Dru Drury

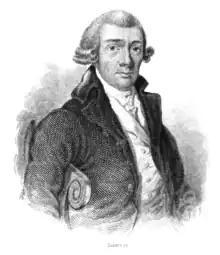
From Jardine's "The Naturalist's Library"

Dru Drury (4 February 1725 – 15 January 1804) was a British collector of natural history specimens and an entomologist. He received specimens collected from across the world through a network of ship's officers and collectors including Henry Smeathman. His collections were utilized by many entomologists of his time to describe and name new species and he is best known for his book "Illustrations of natural history" which includes the names and descriptions of many insects, published in parts from 1770 to 1782 with most of the copperplate engravings done by Moses Harris.